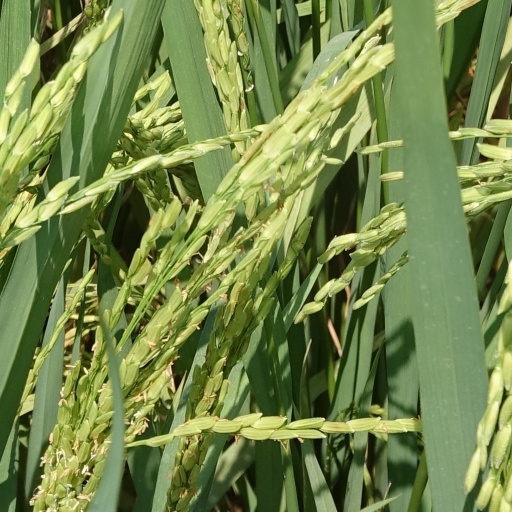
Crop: rice